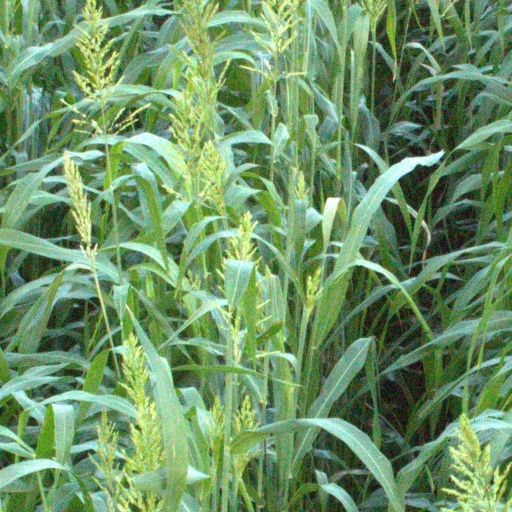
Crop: sorghum